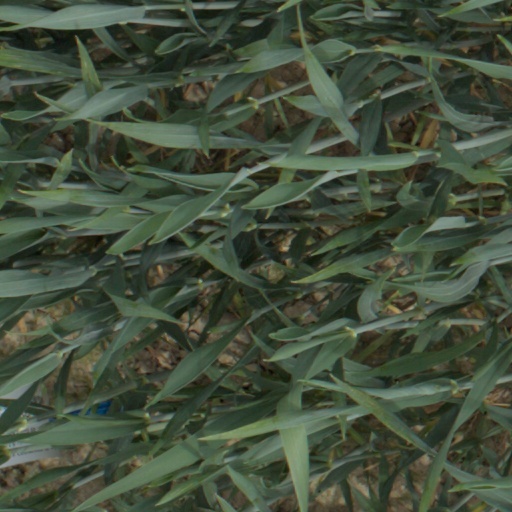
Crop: wheat